Yuvraj Singh

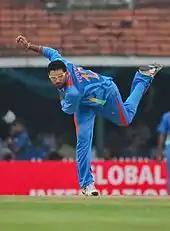
Singh bowling in 2010

In October 2013, Singh scored 77 off 35 in the only T20I against Australia at Niranjan Shah Stadium in Rajkot. India faced a required run rate of nearly 12 per over when at 100 for 4 in the 12th over, but Singh's unbeaten 102 run partnership with Dhoni guided India to victory. However, Singh had a woeful time in the ODI series that followed, scoring 19 runs in four innings, and being visibly troubled by the pace of Mitchell Johnson.